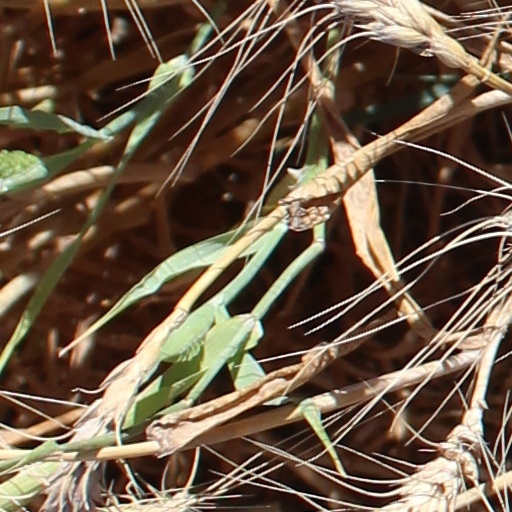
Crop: wheat